Marielle Nordmann

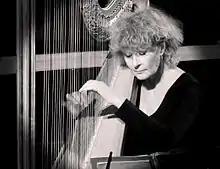
Marielle Nordmann - Harpist and creator of musical shows

Marielle Nordmann (born 24 January 1941 in Montpellier) is a French classical harpist.